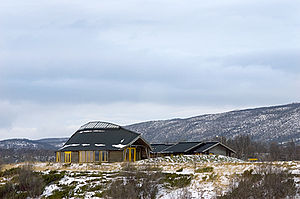
Porsanger / Historie / Tre stammer mødes
Kvensk institut, åbnet i 2006.
Porsanger kommune ligger i Troms og Finnmark fylke i Norge. Den grænser i nordvest til Kvalsund og Måsøy, nord til Nordkapp, i øst til Lebesby, i syd til Karasjok, og i vest til Alta. Porsanger er Norges tredje største kommune i areal.